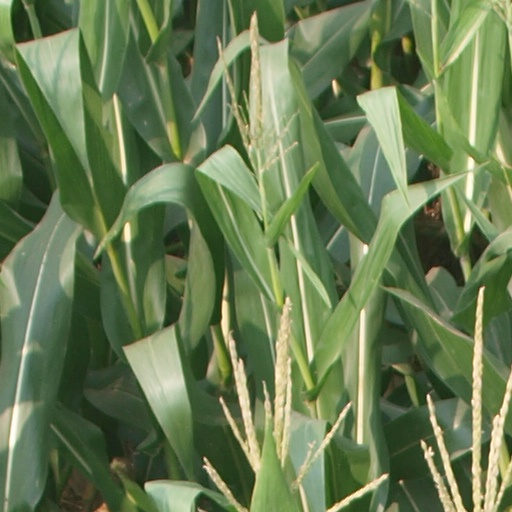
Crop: maize; corn